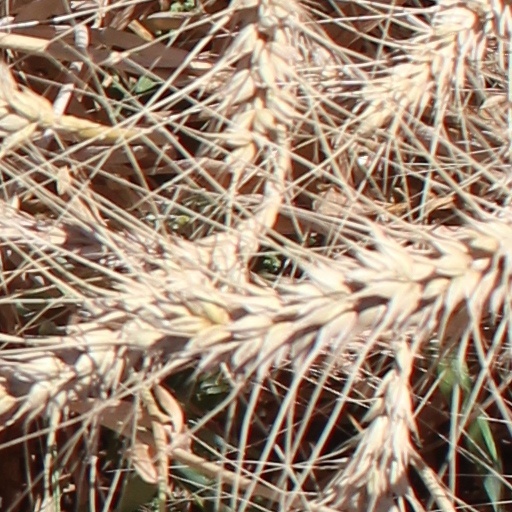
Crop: wheat